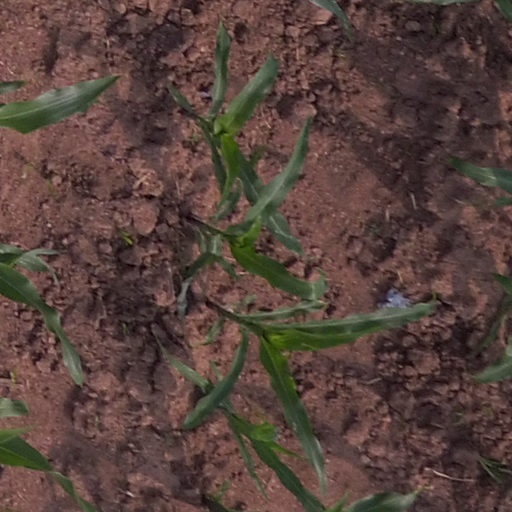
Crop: maize; corn